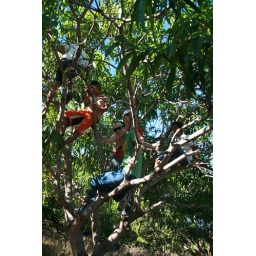
See 5 boys in the trees